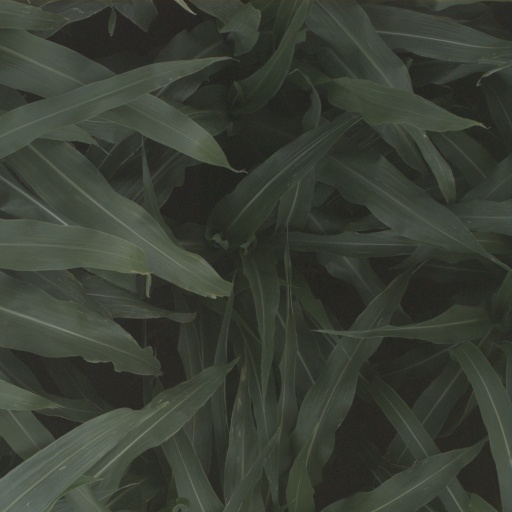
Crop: sorghum